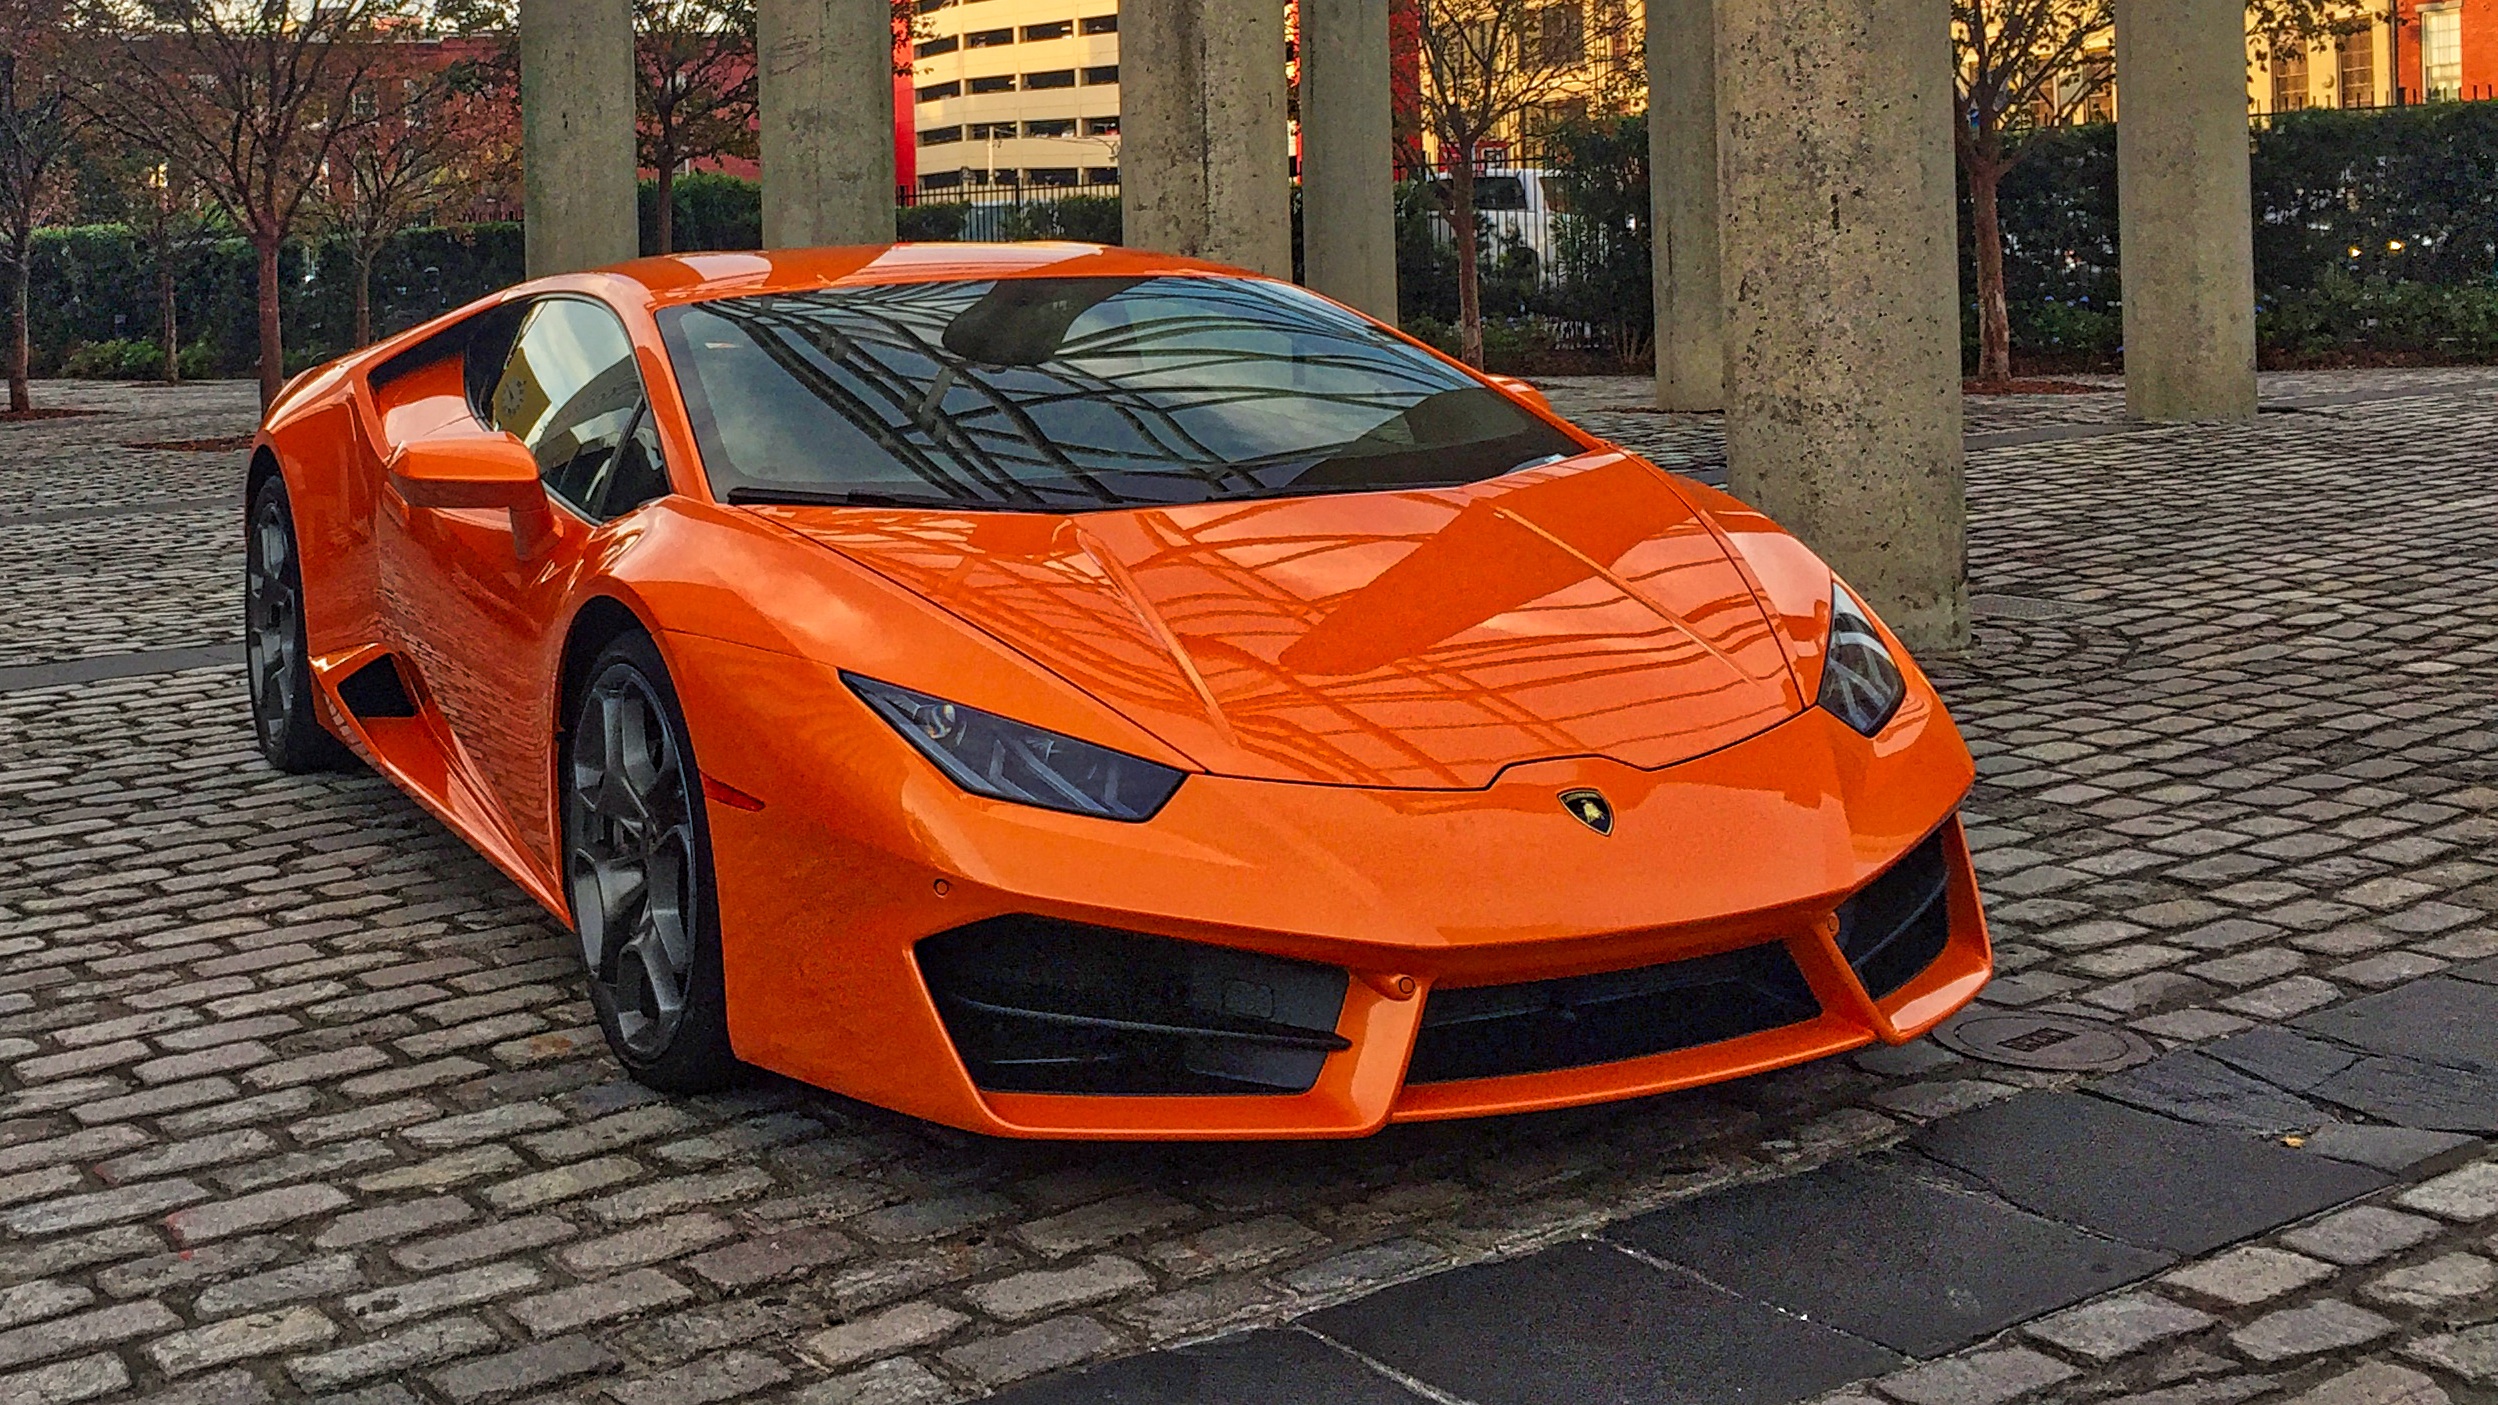
car, wheel, vehicle, sports car, supercar, lamborghini, land vehicle, automobile make, automotive design, luxury vehicle, performance car, lamborghini aventador